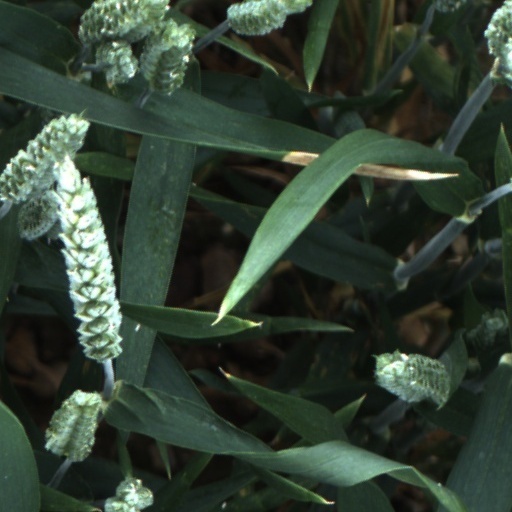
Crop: wheat